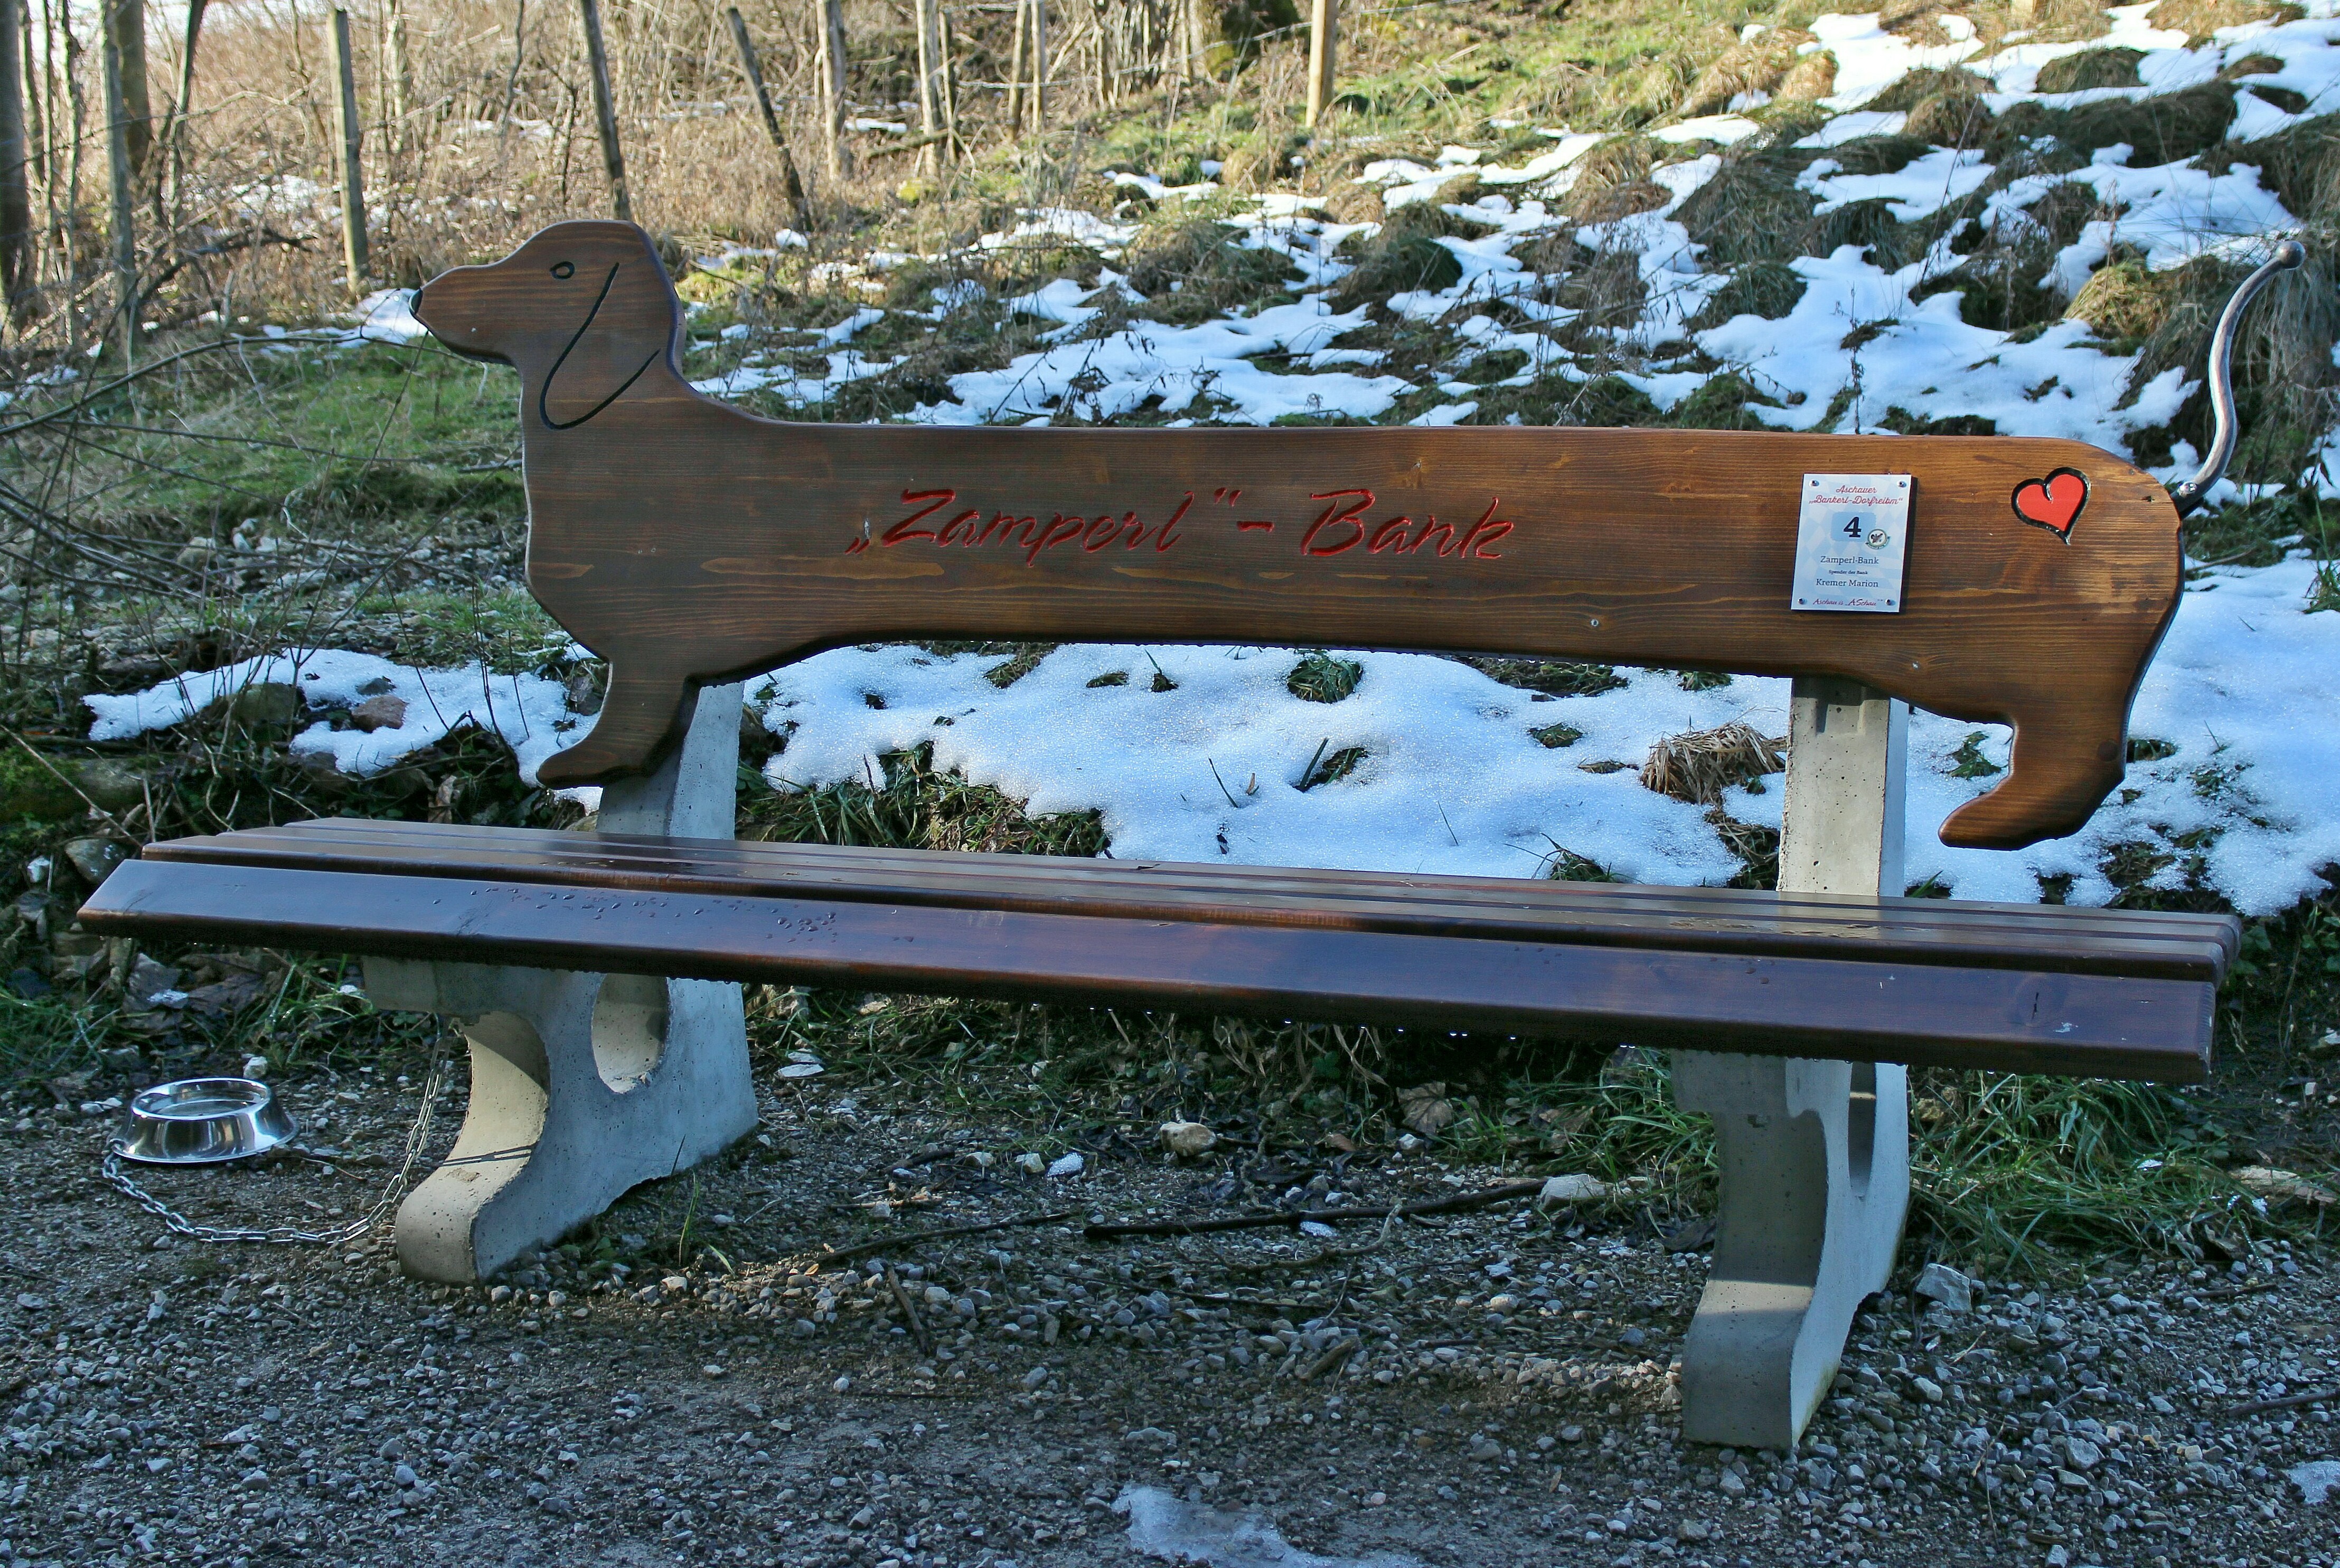
table, nature, wood, bench, seat, dog, rest, furniture, sit, wooden bench, sculpture, bank, playground, motif, out, click